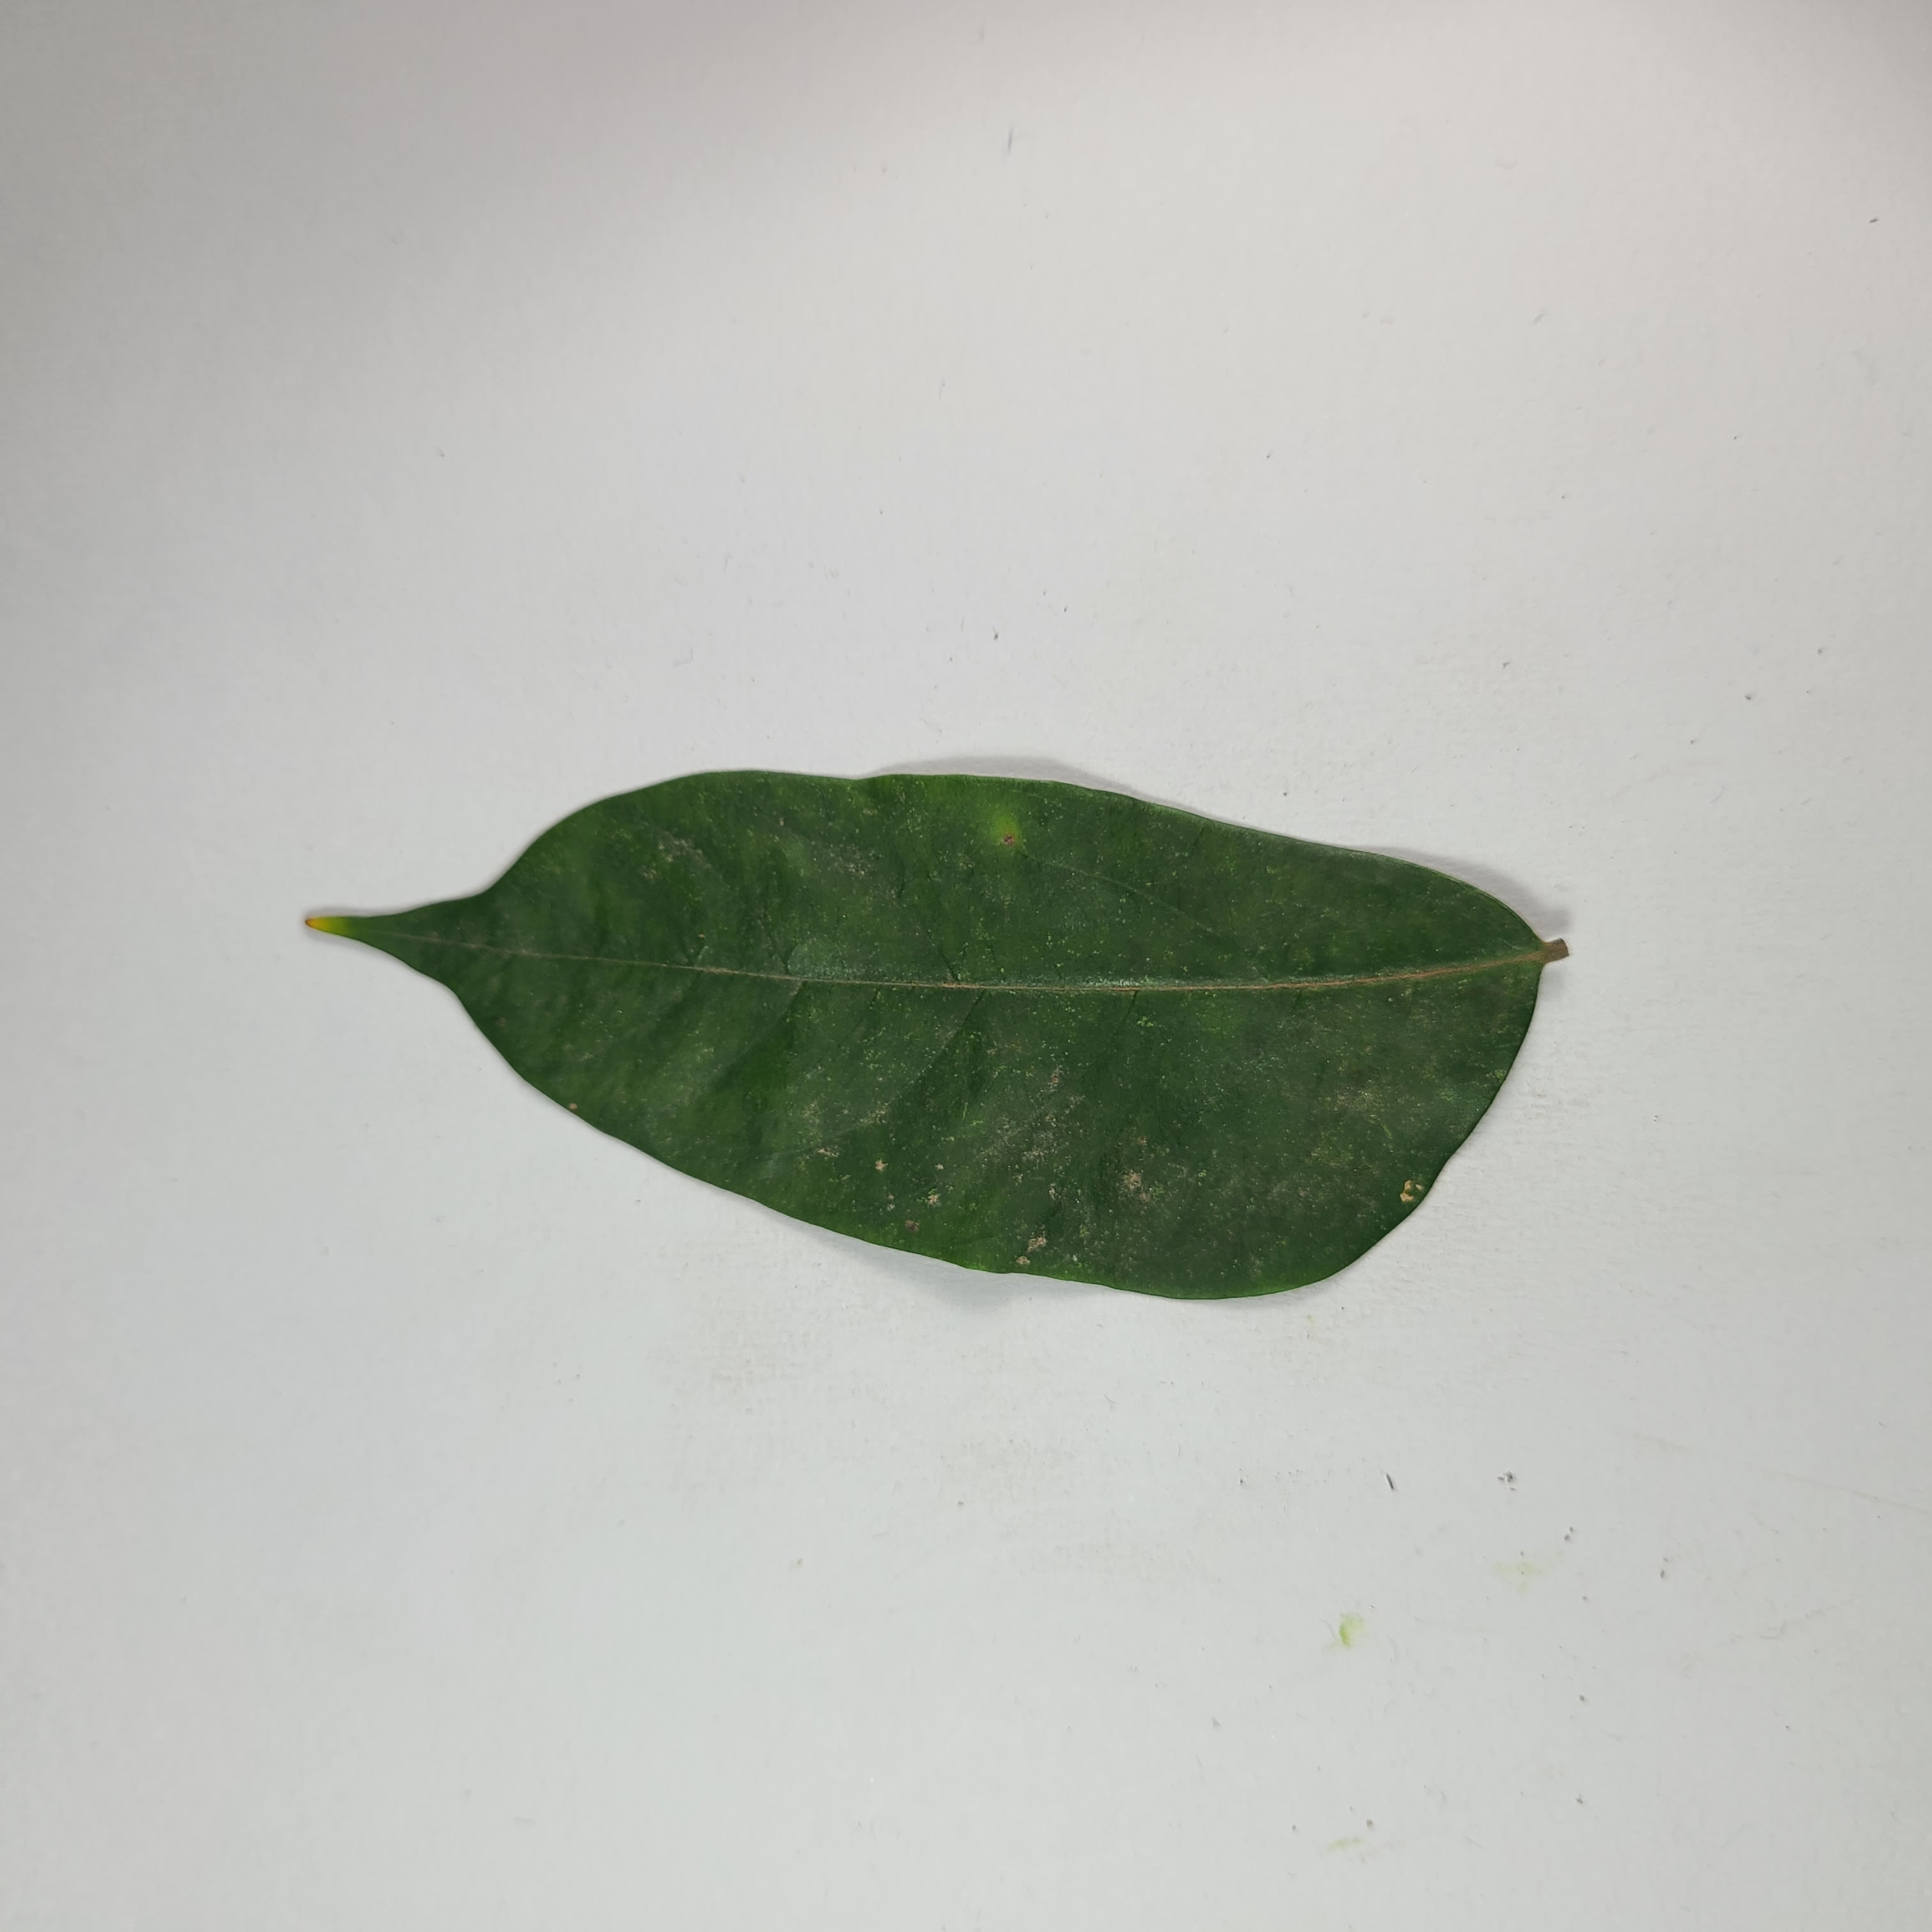
Label: Healthy Leaves